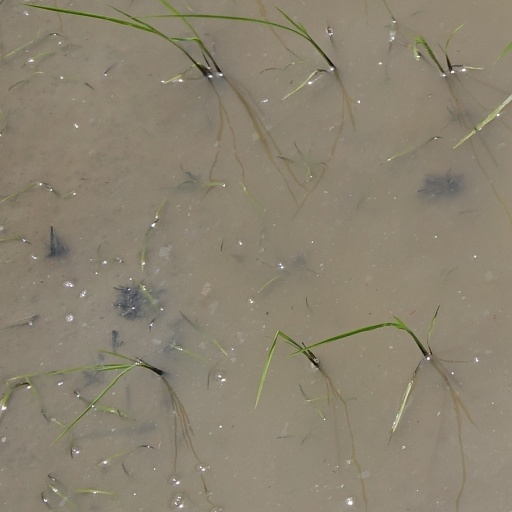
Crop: rice